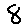
Label: 8